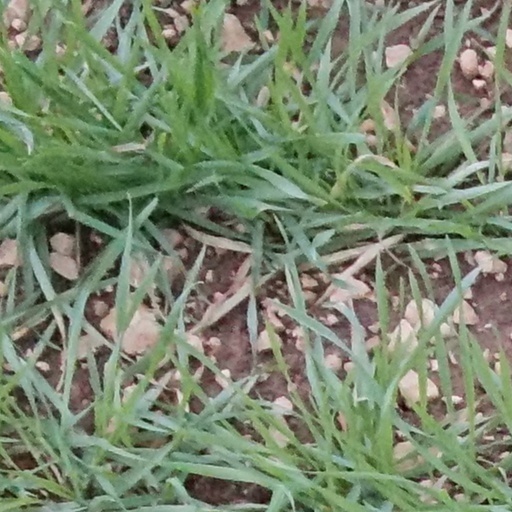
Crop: wheat